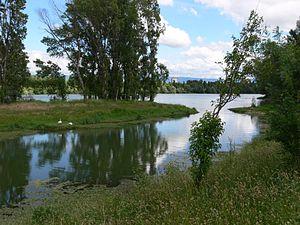
une lône réhabilitée à Guilherand-Granges (Ardèche / France)
Guilherand-Granges est une commune française située dans le département de l'Ardèche en région Auvergne-Rhône-Alpes, juste à l'ouest de la ville de Valence, sur la rive droite du Rhône.
Une lône est un bras d’un fleuve qui reste en retrait du lit principal. Elle est alimentée en eau par infiltration depuis la nappe alluviale ou directement par le fleuve en période de crue. Son tracé et sa morphologie peuvent alors fortement évoluer sous la puissance des remous et la quantité de sédiments déplacés.